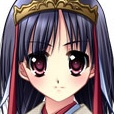
Portrait style: Anime Portrait